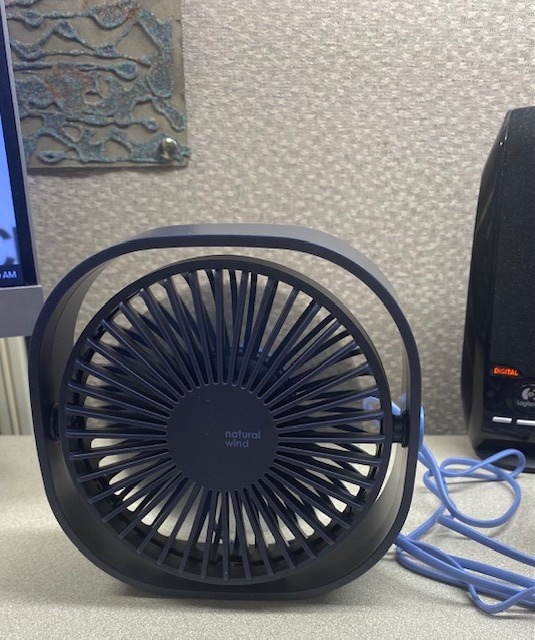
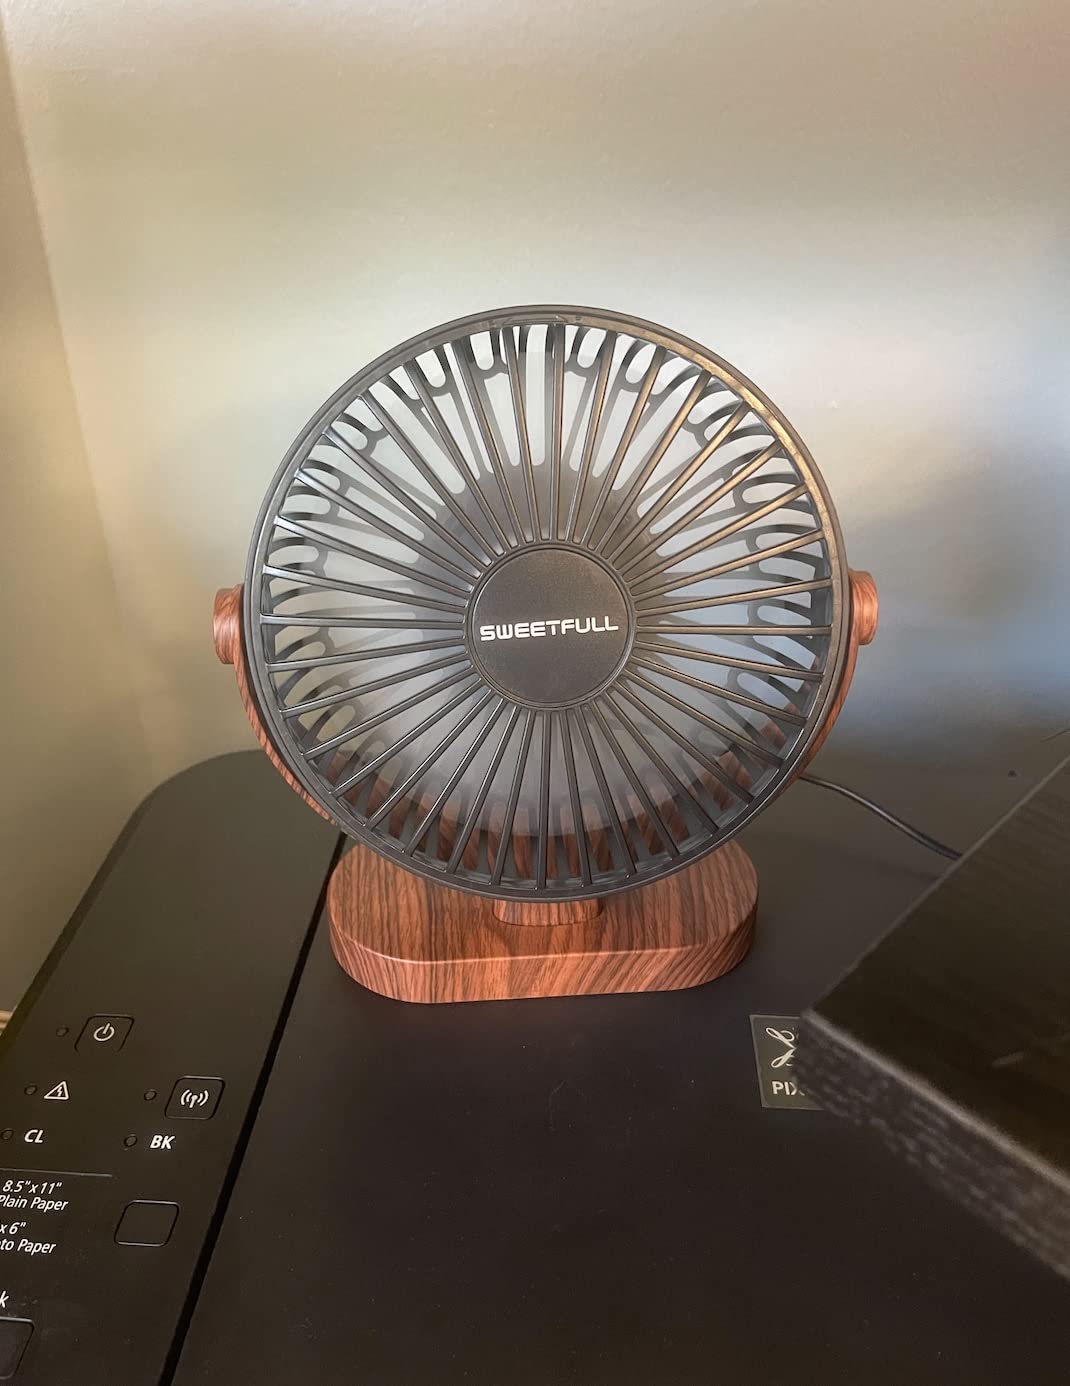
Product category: fan
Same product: no